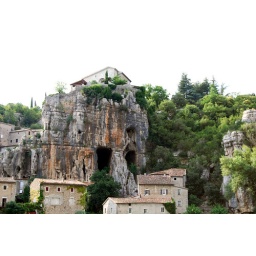
Stone Cliffs, rock face in La Beaume river, village near Vallon pont d'arc. S. france